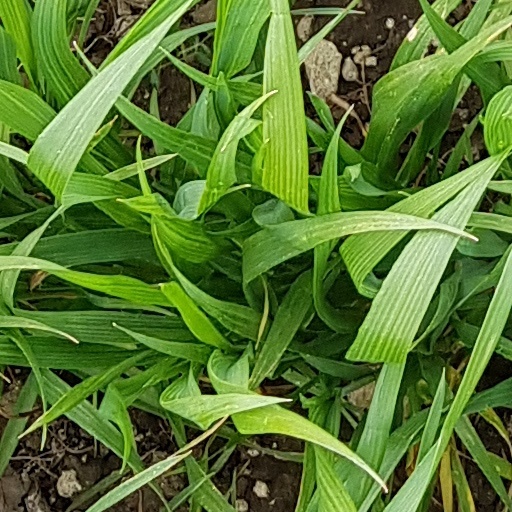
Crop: wheat